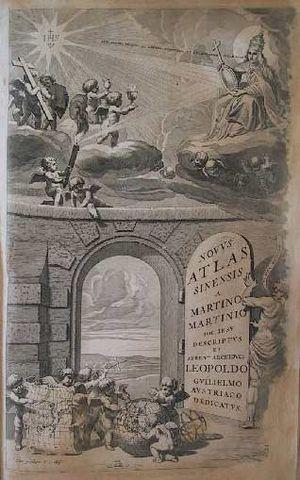
Martino Martini, né le 20 septembre 1614 à Trente, dans la principauté épiscopale de Trente et mort le 6 juin 1661 à Hangzhou, en Chine, est un prêtre jésuite, missionnaire en Chine, premier géographe et cartographe moderne de la Chine.